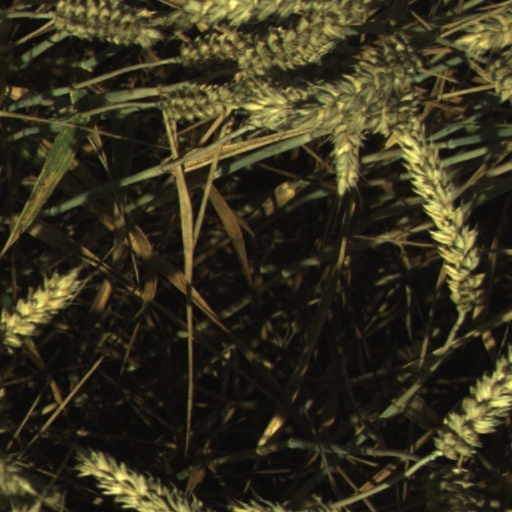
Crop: wheat